Catacombs of Marcellinus and Peter

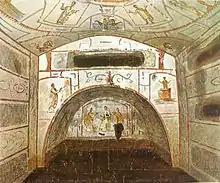
One of the chambers in the Catacombs of Marcellinus and Peter

The Catacombs of Marcellinus and Peter are found approximately three kilometers from southeast Rome and the ancient Via Labicana, and date to the 4th century AD. The catacombs were named in reference to the Christian martyrs Marcellinus and Peter who may have been buried there according to legend, near the body of St. Tiburtius.